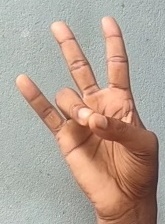
ASL sign: 7